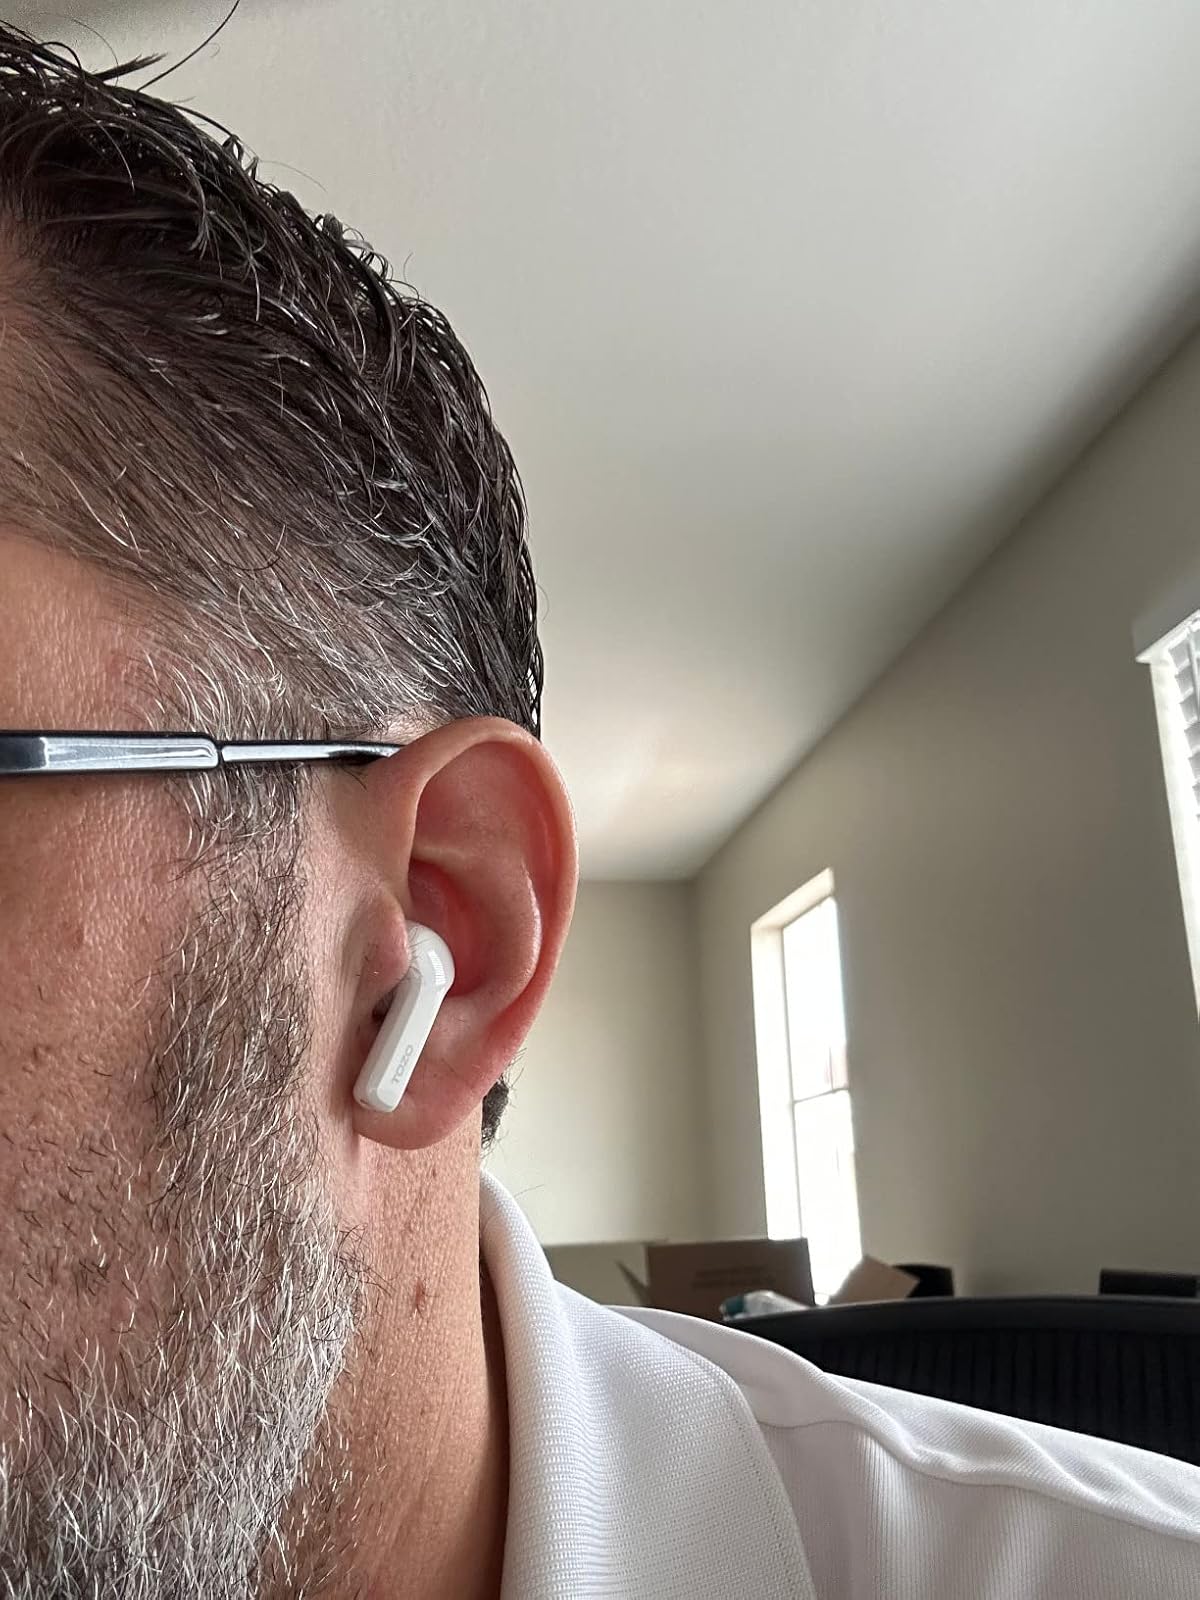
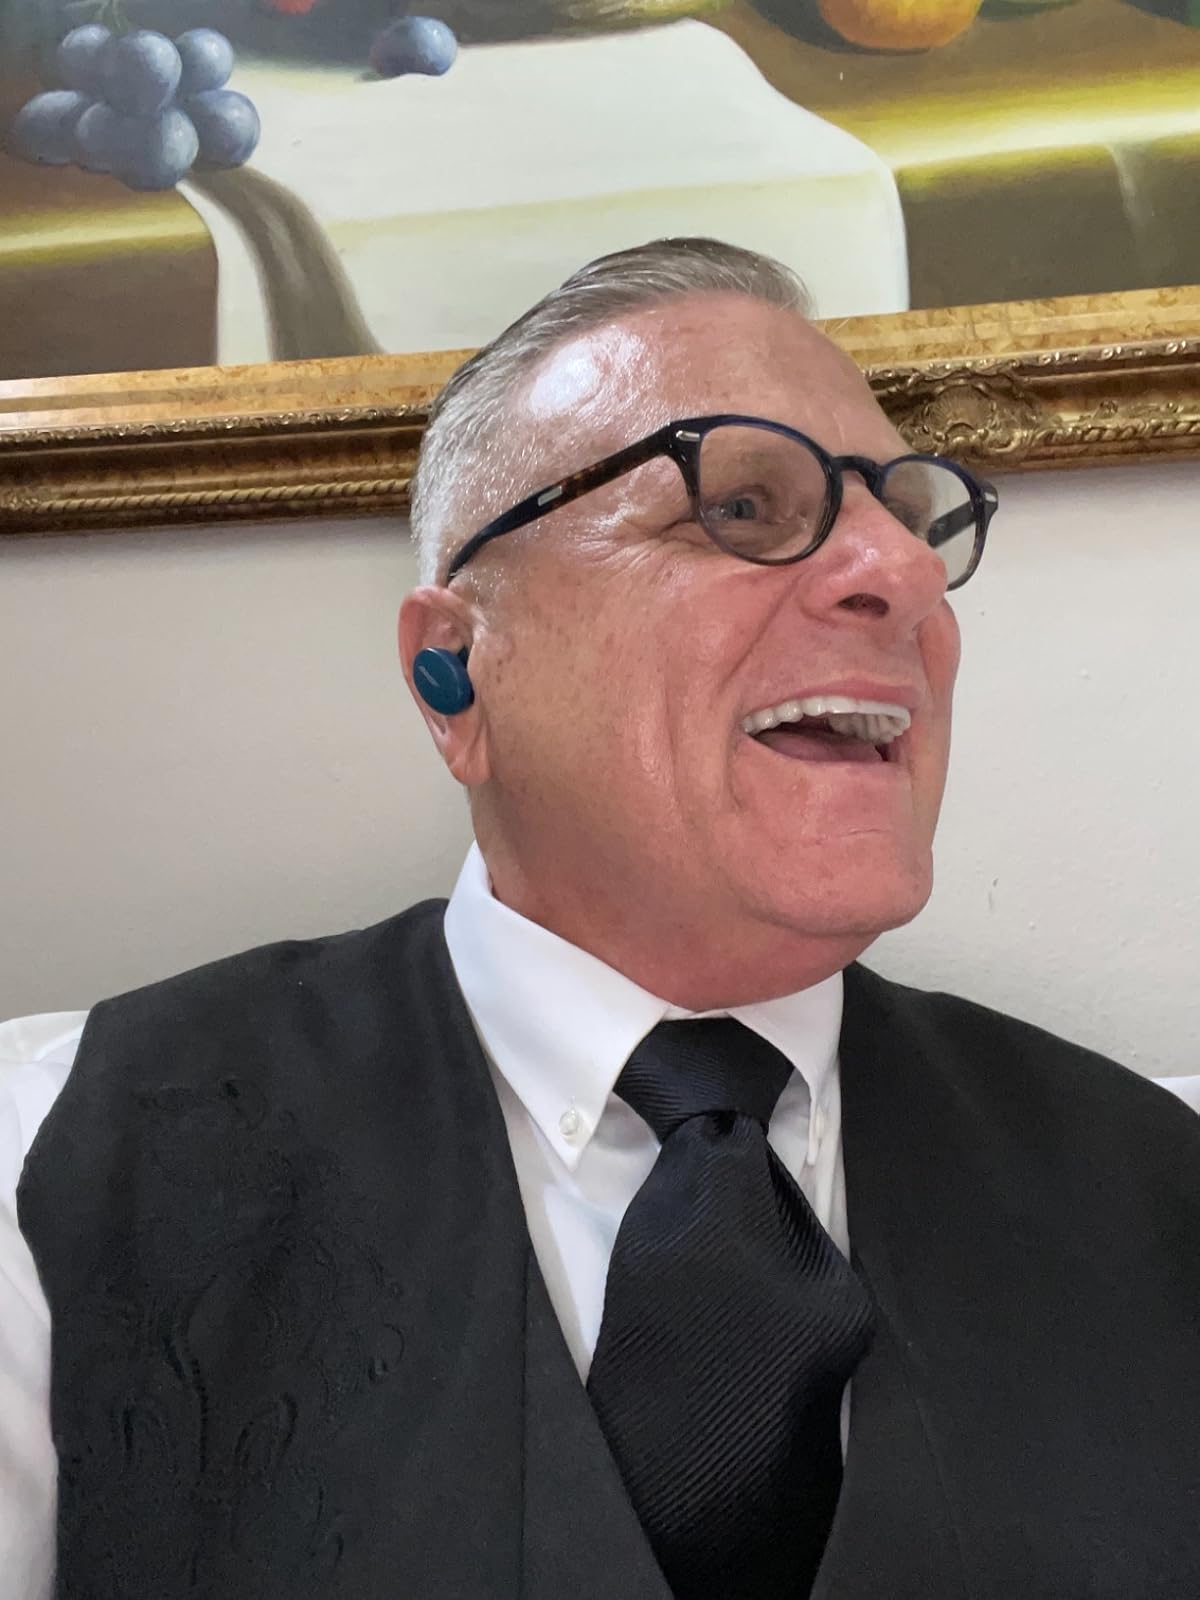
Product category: earbuds
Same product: no